Lawrence Kaplow

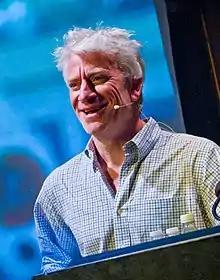
Kaplow in May 2012

Lawrence "Larry" Kaplow is an American television writer and producer most notable for his work on the FOX series "House". He won the 2005 Writers Guild of America Award for "Outstanding Television Script, Episodic Drama" for the "House" episode "Autopsy".